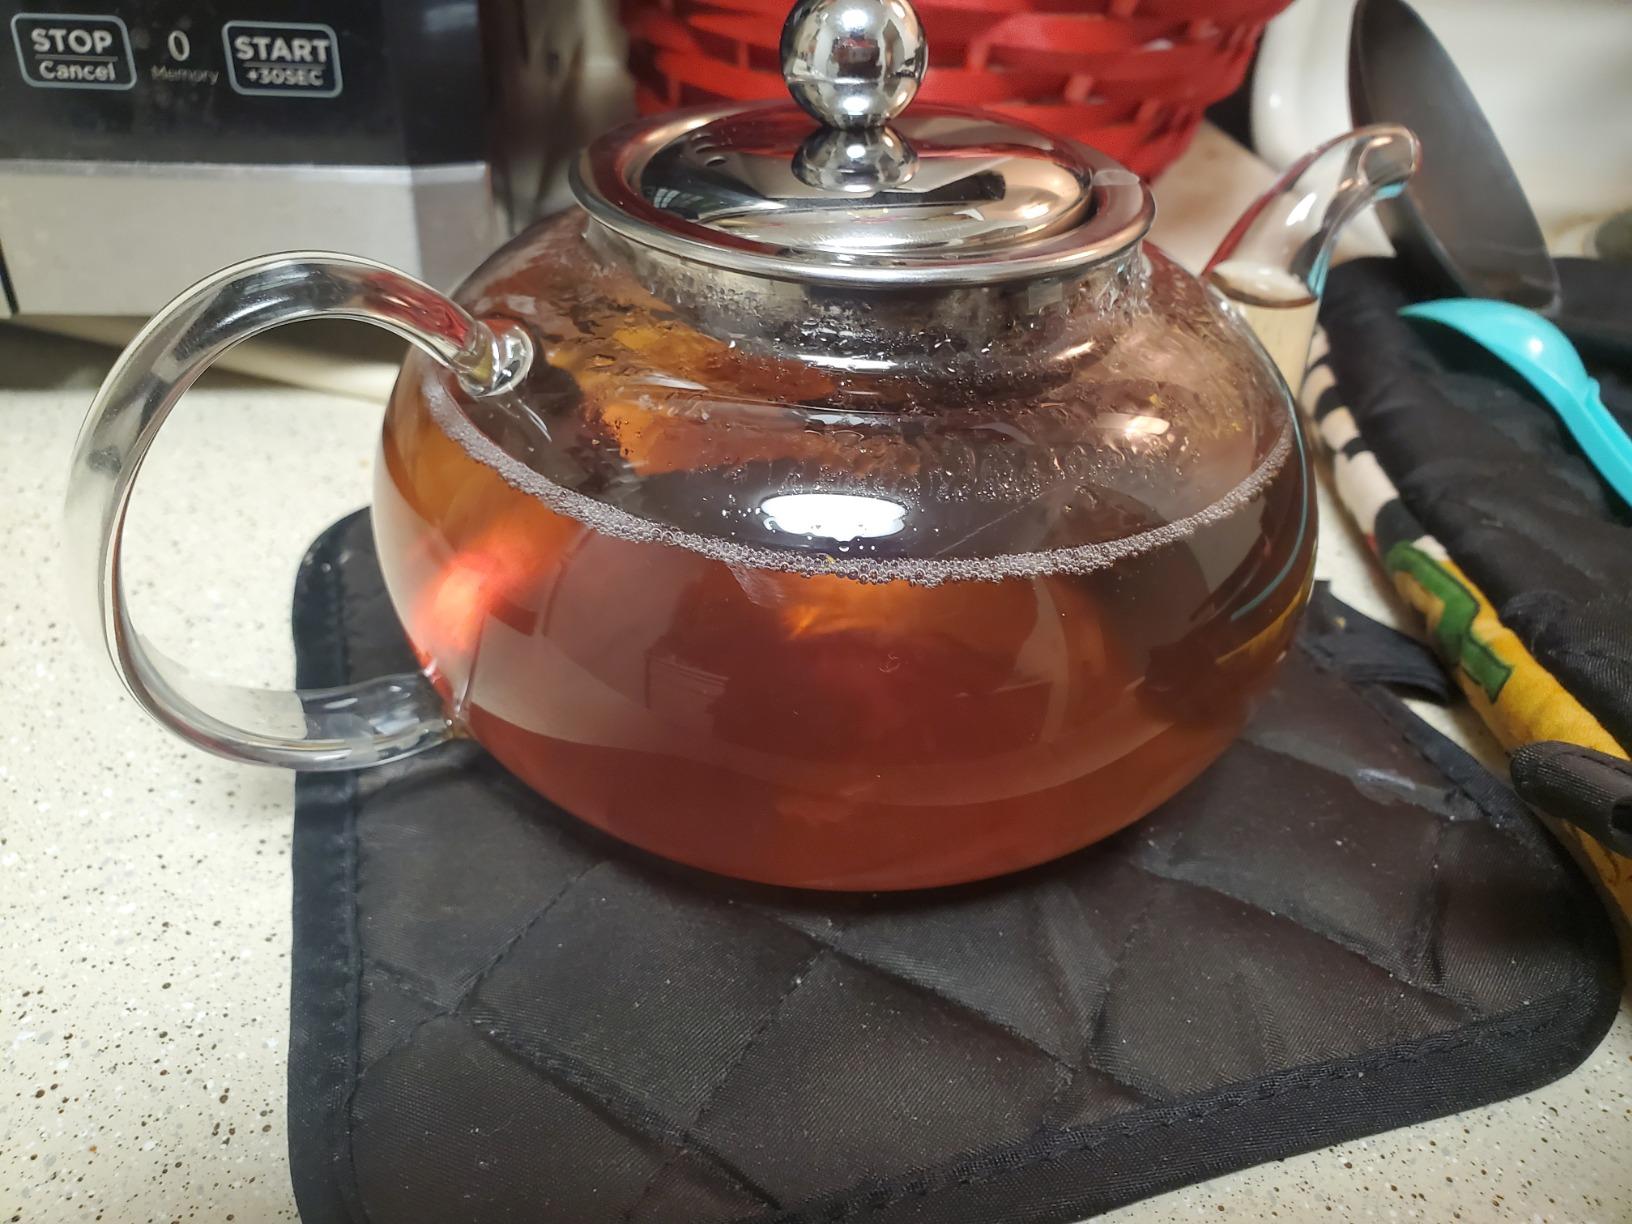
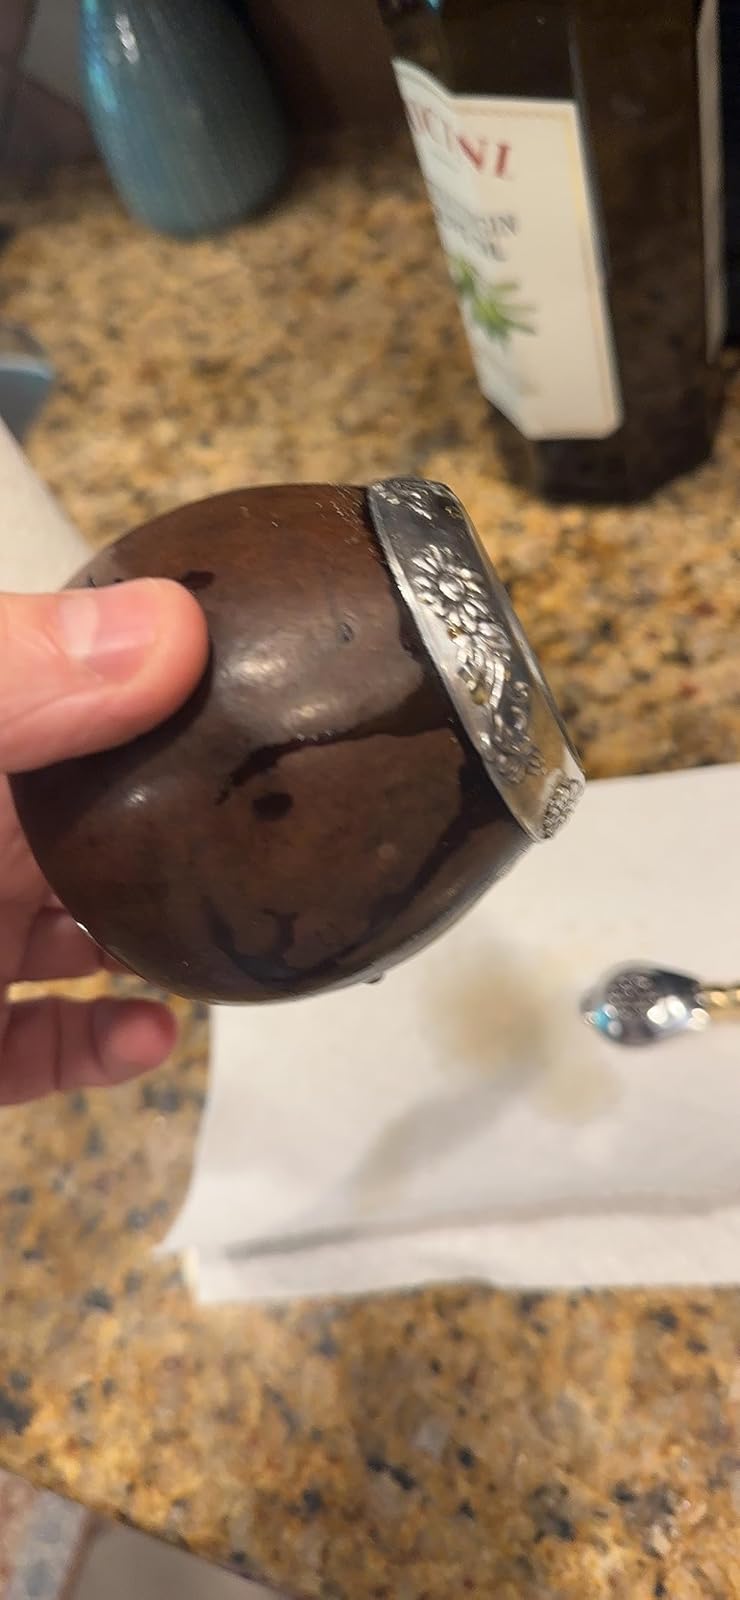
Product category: items_tea
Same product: no